Publishers Clearing House

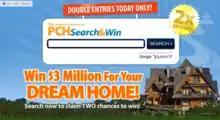
A screenshot of PCHSearch&WIN.com

PCH is a direct-marketing company that sells merchandise and magazine subscriptions and operates several prize-based websites. While best known for the sweepstakes and Prize Patrol it uses to promote its magazine subscriptions, the majority of the company's revenue is from merchandise. The company has been selling books, media, jewelry, and other consumer items since the 1980s. PCH operates eight websites, including PCH Search and Win, PCH Lotto, PCH Games, PCH Save and Win, and Candystand.